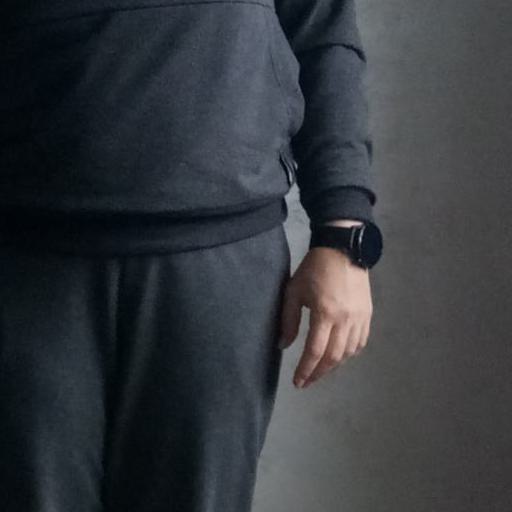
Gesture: no_gesture